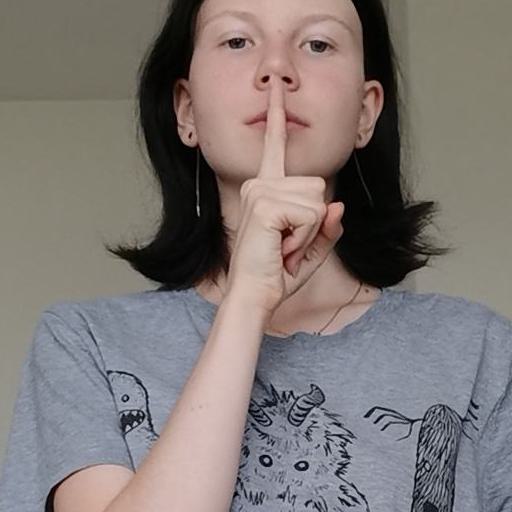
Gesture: mute